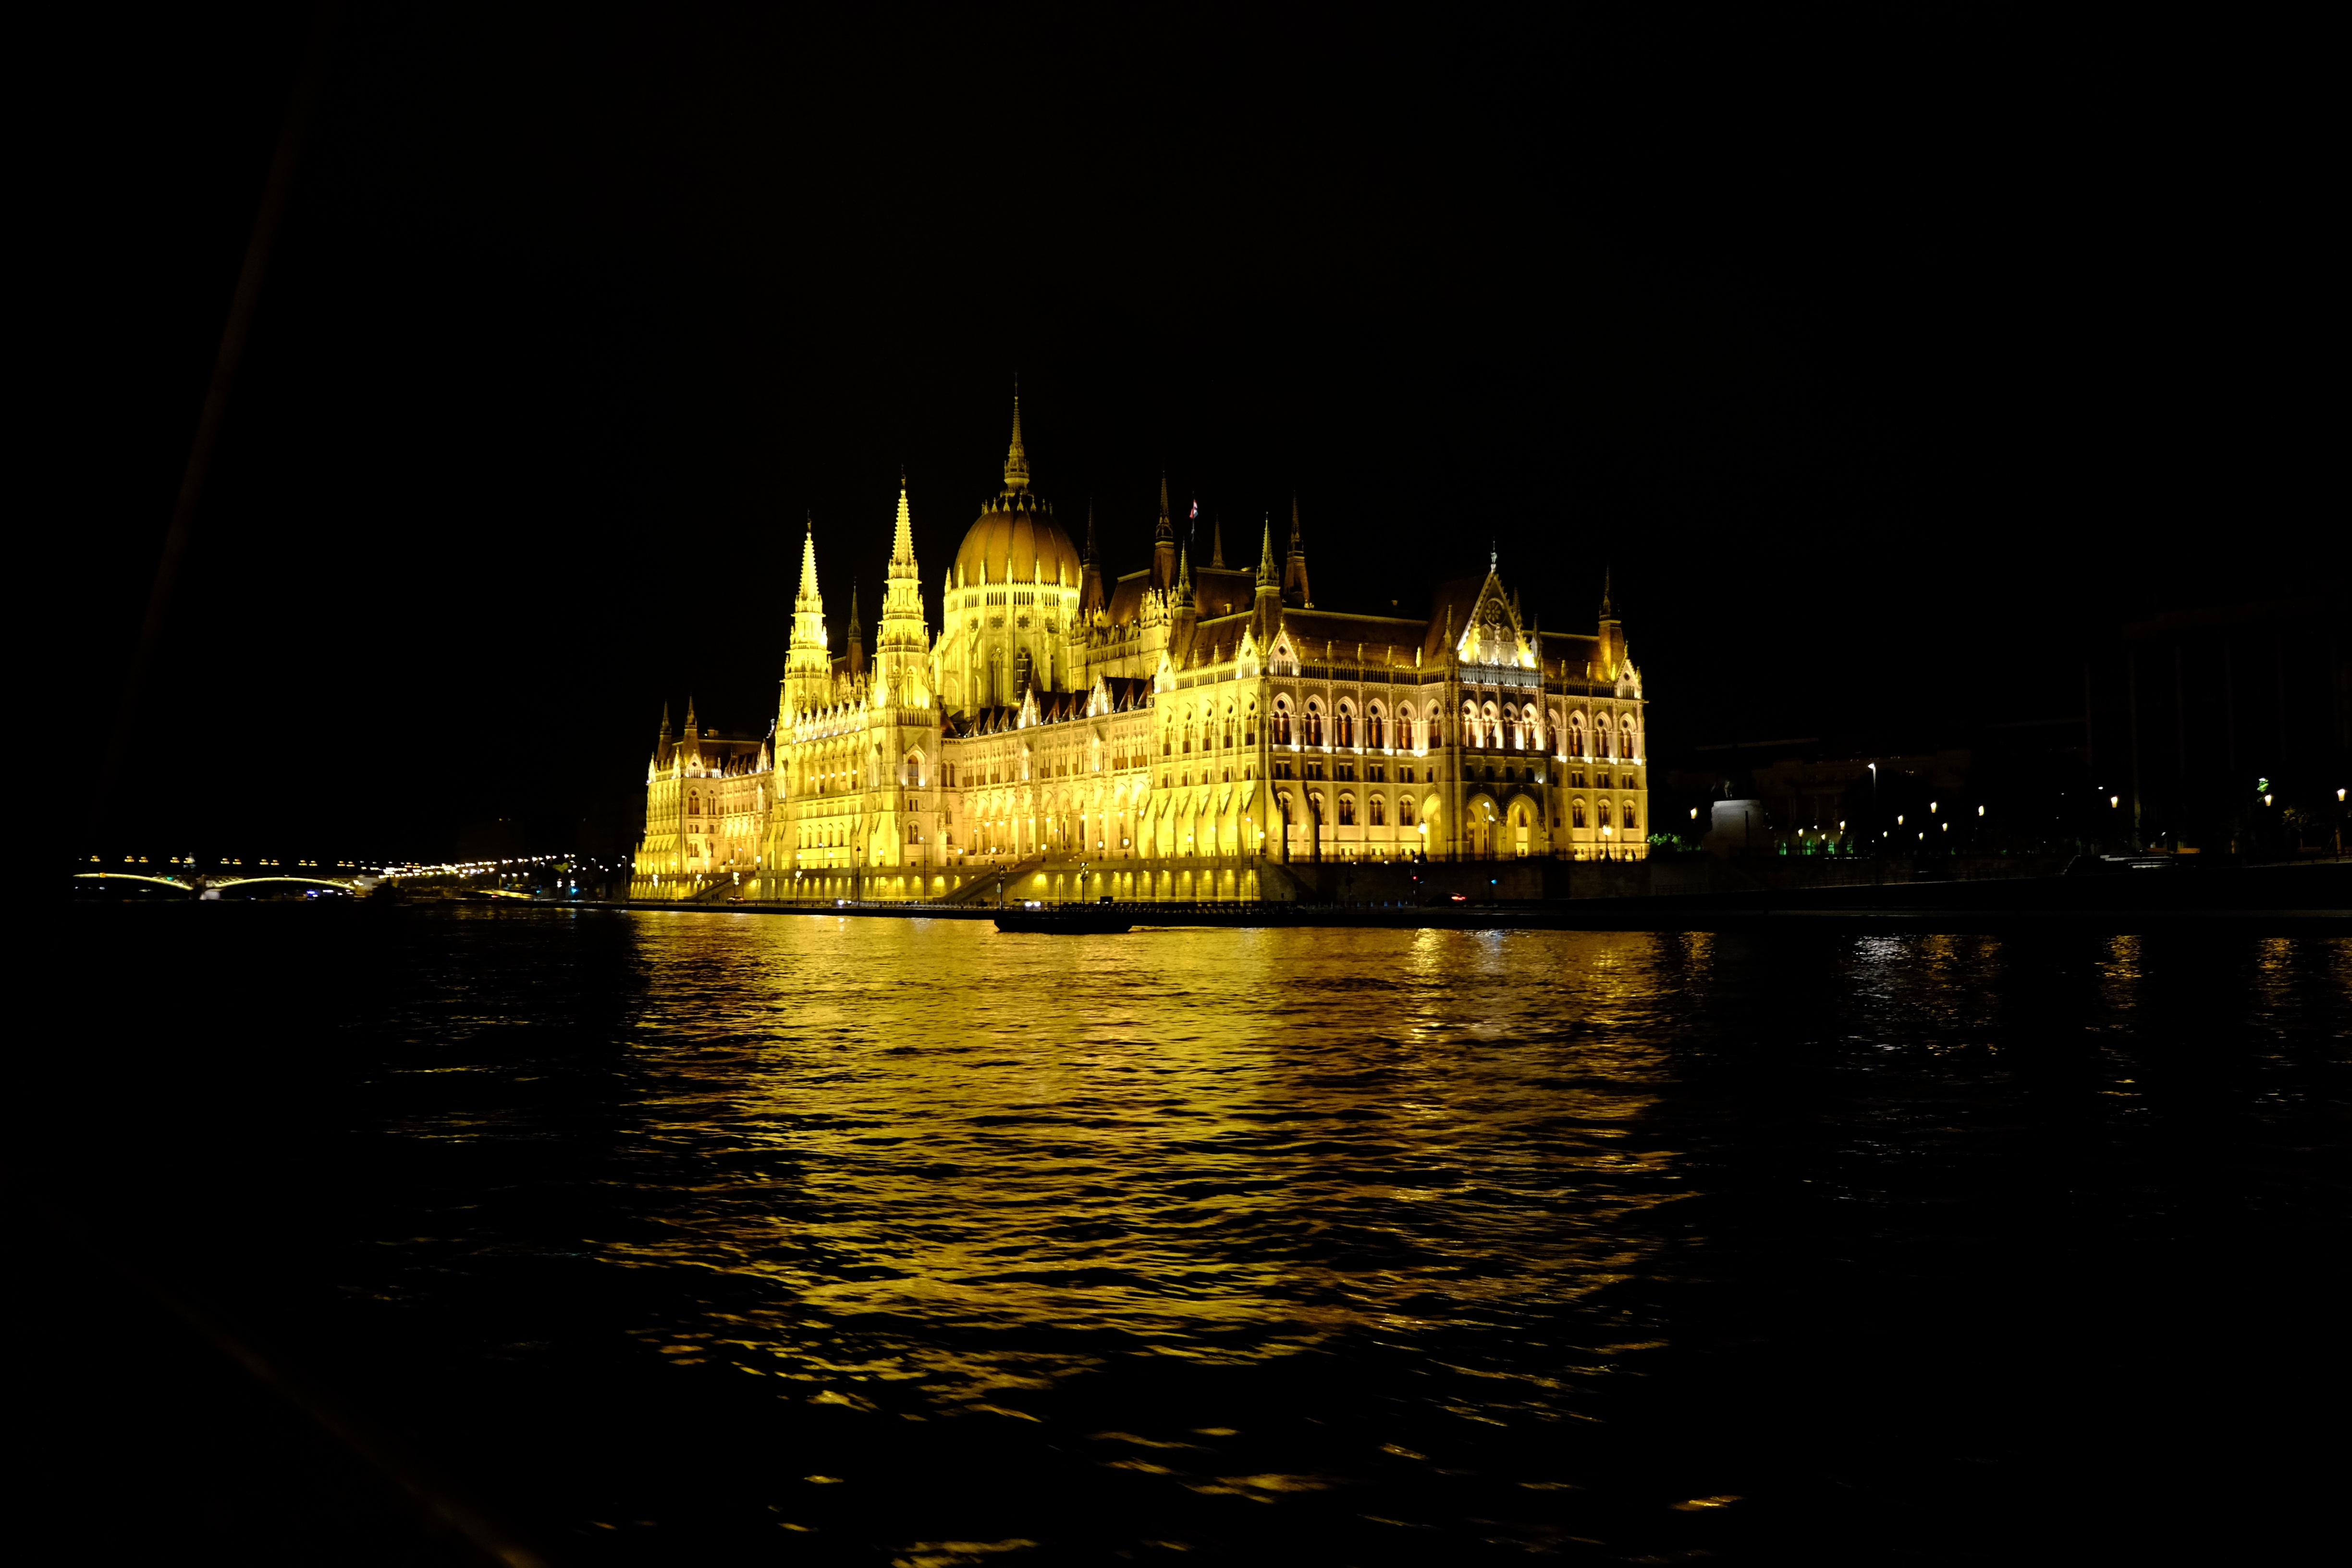
landscape, light, sky, sunset, bridge, night, purple, dusk, evening, reflection, landmark, darkness, lights, parliament, budapest